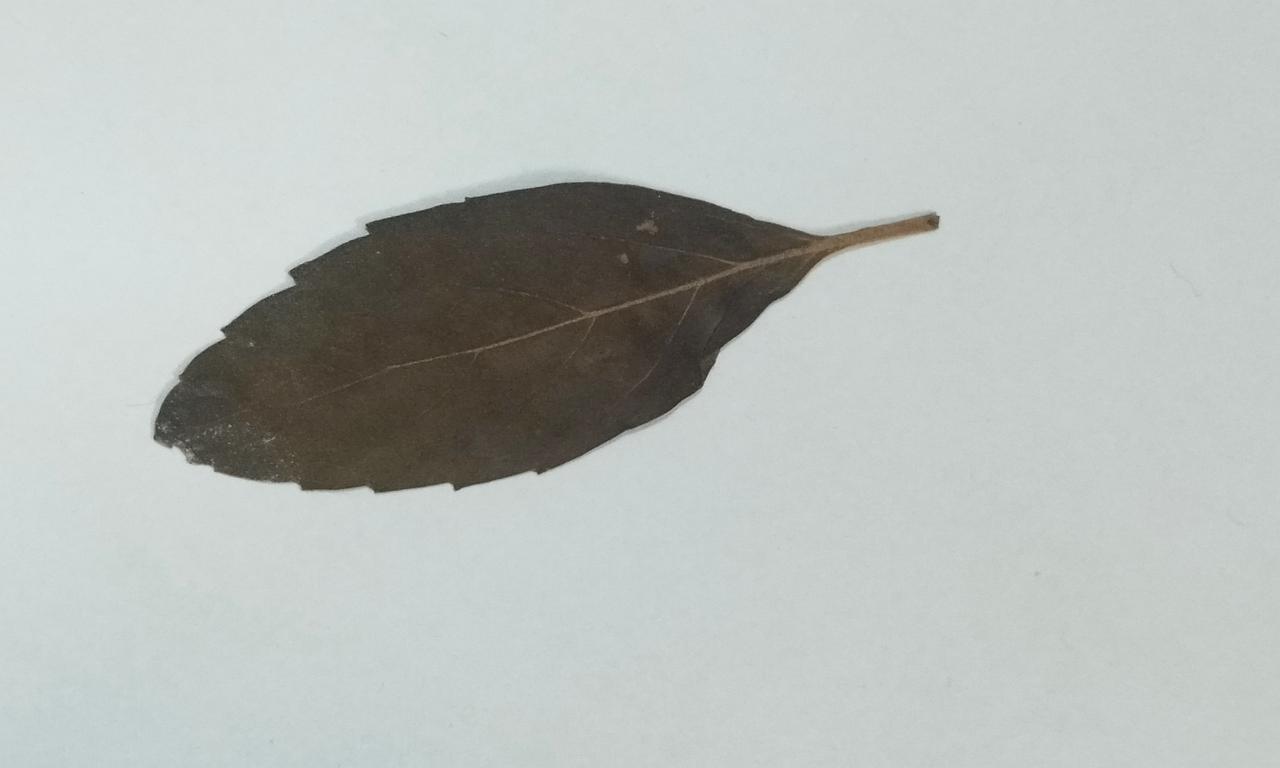
Label: Dried